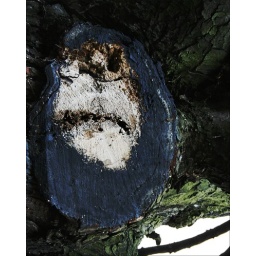
puzzled face in a blue headscarf